Lin Au

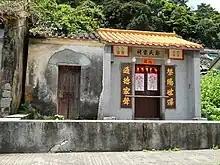
Cheng Ancestral Hall in Lin Au.

Lin Au, also known as Lin O ( or ), is a Hakka village in Lam Tsuen, Tai Po District, Hong Kong. It is one of the 23 villages in Lam Tsuen Valley.